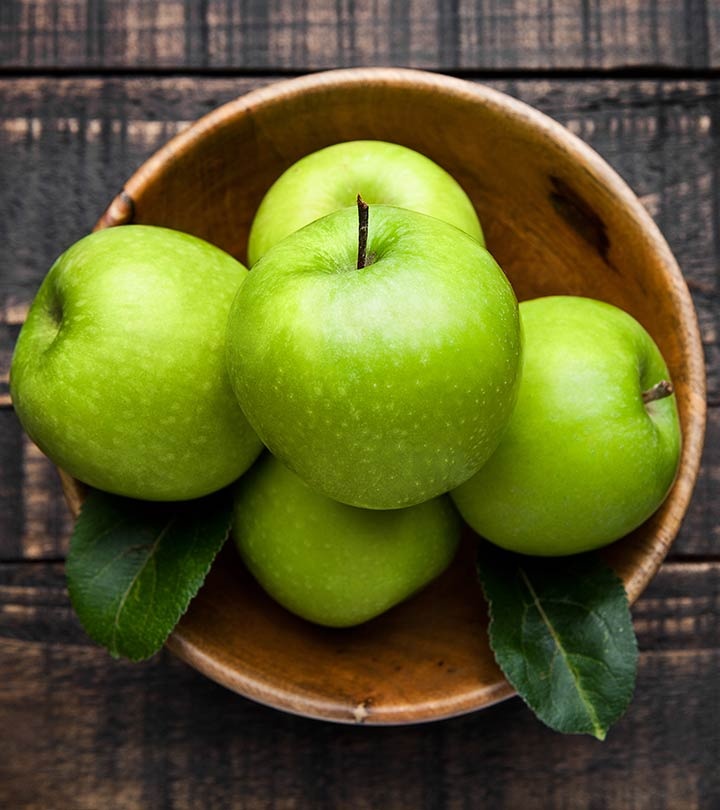
Green Apples xkg
Brand: Galea Supermarket
Granny Smith green apples xkg
Category: Food, Beverages & Tobacco > Food Items > Fruits & Vegetables > Fresh & Frozen Fruits > Apples